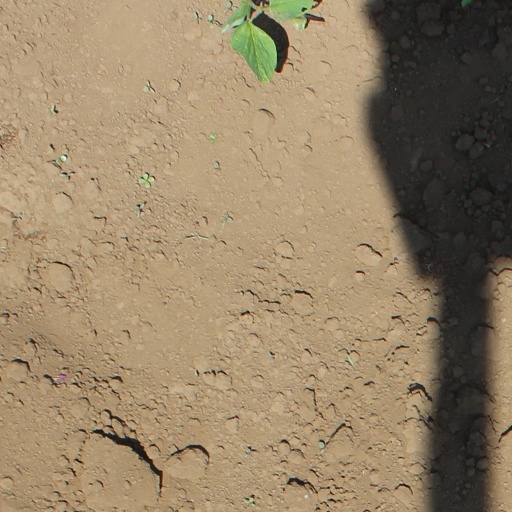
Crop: soybean